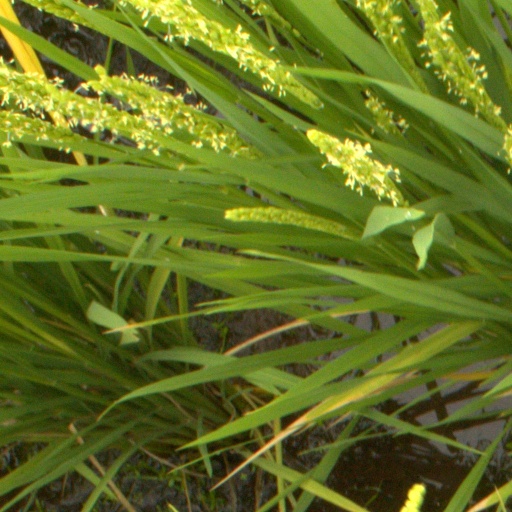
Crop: rice